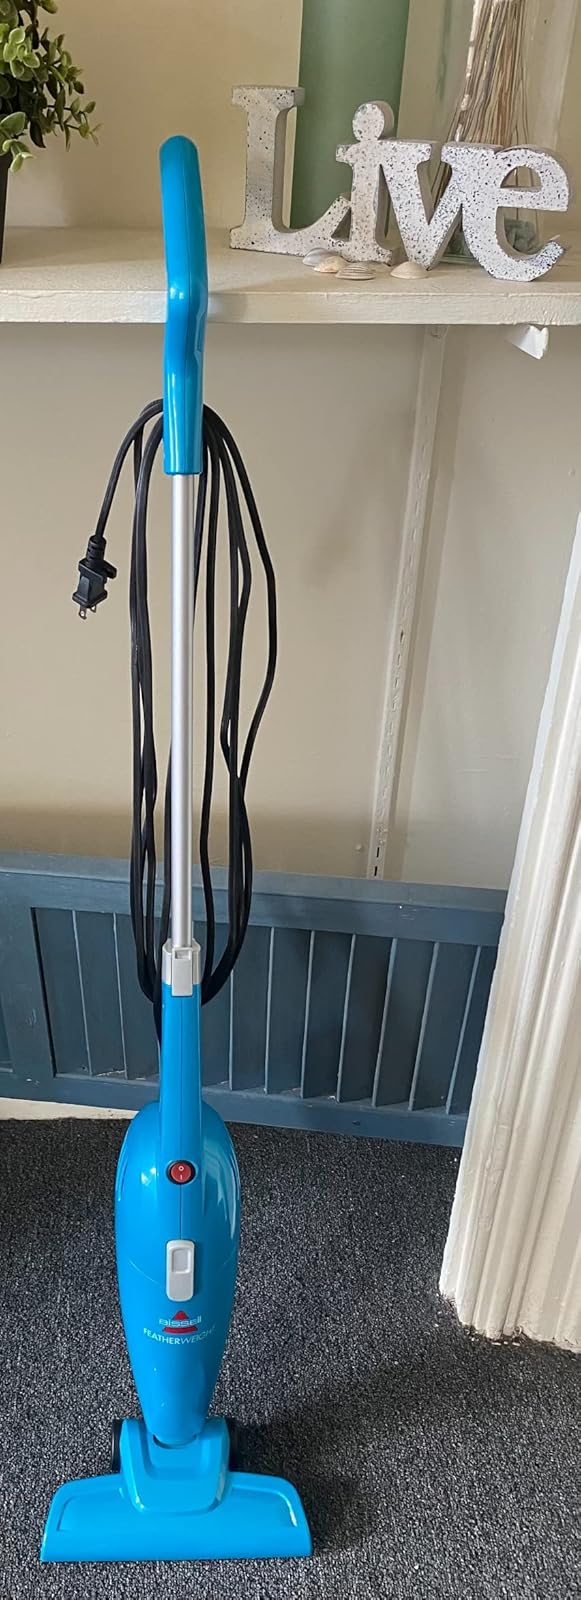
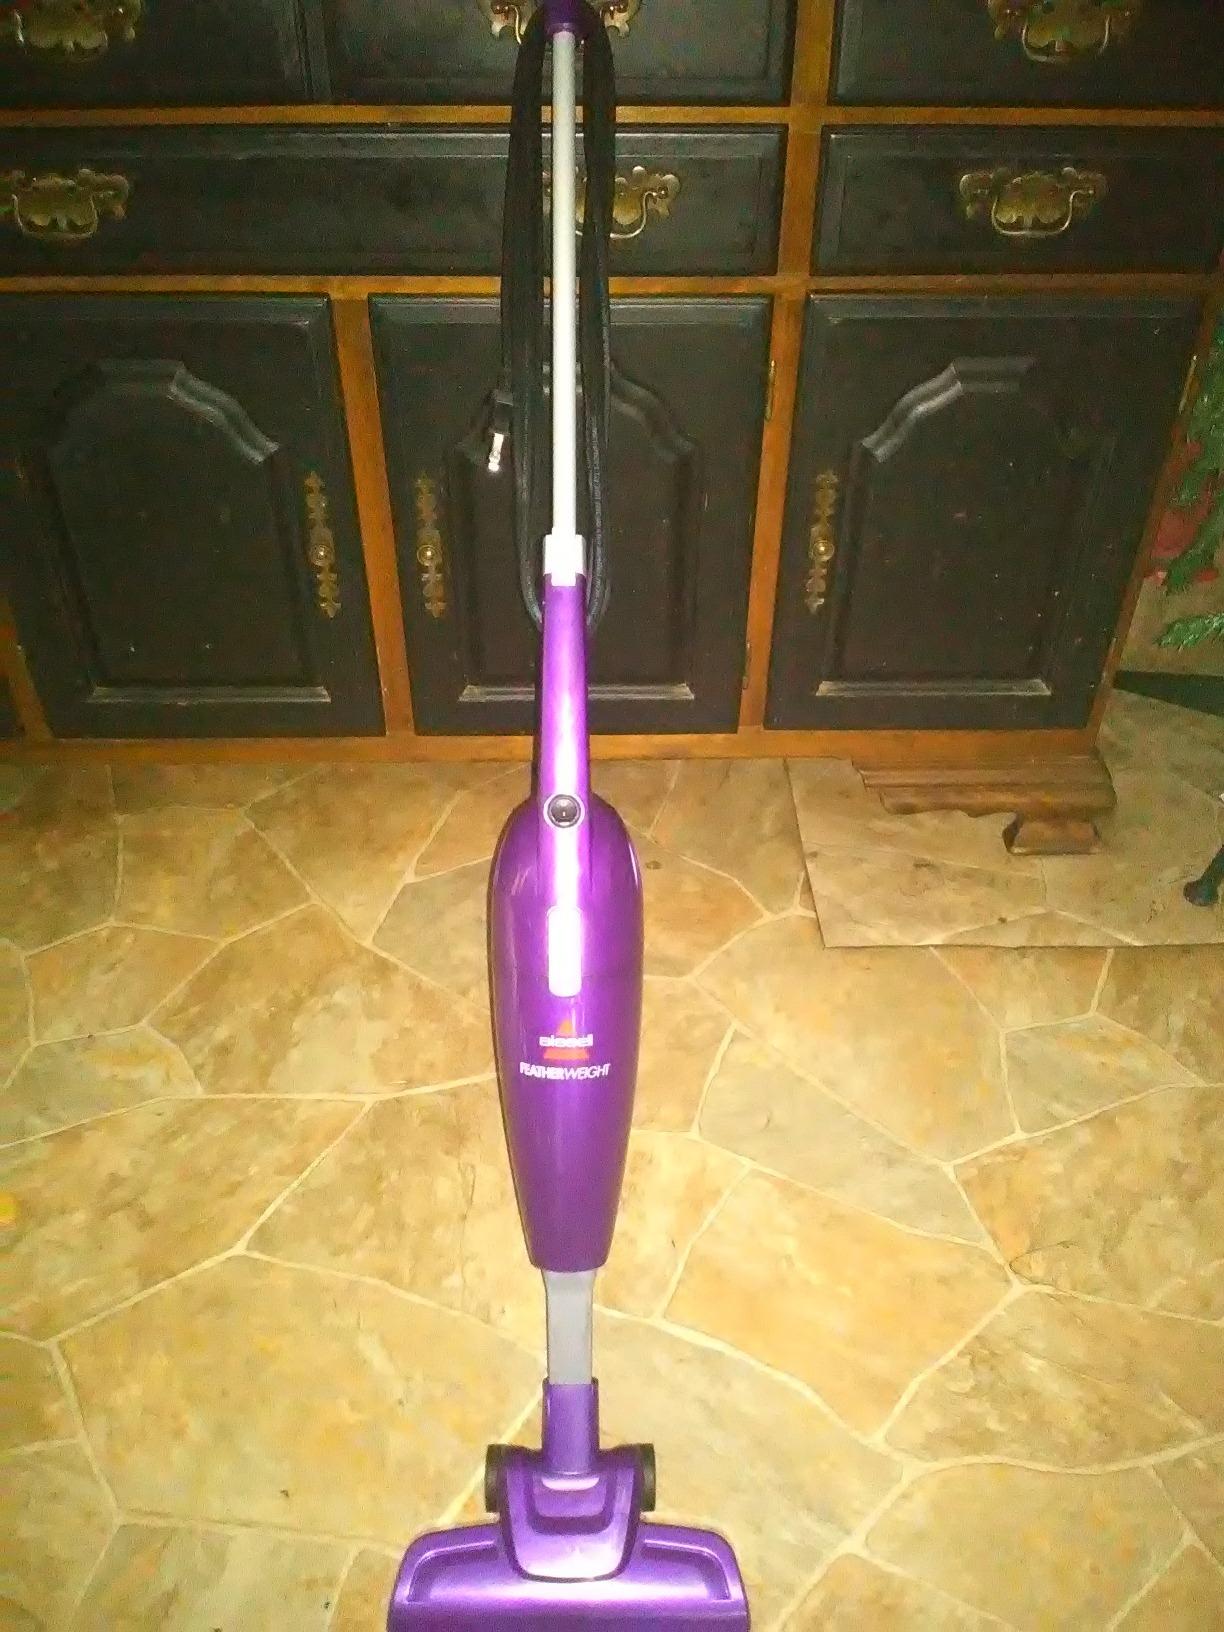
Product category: items_vacuum
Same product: no